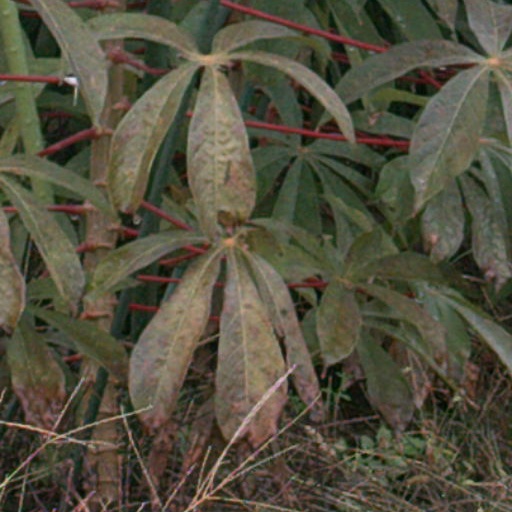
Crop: cassava